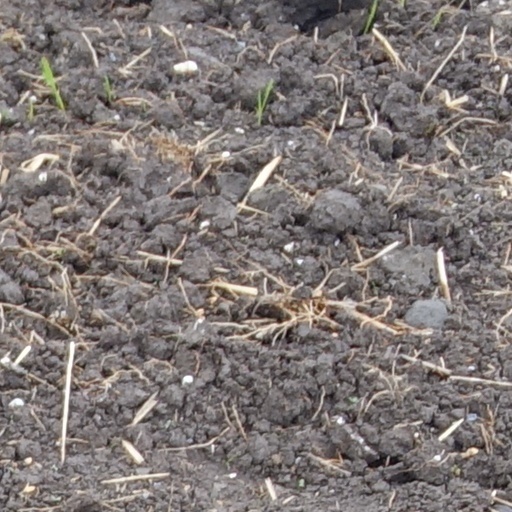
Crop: wheat